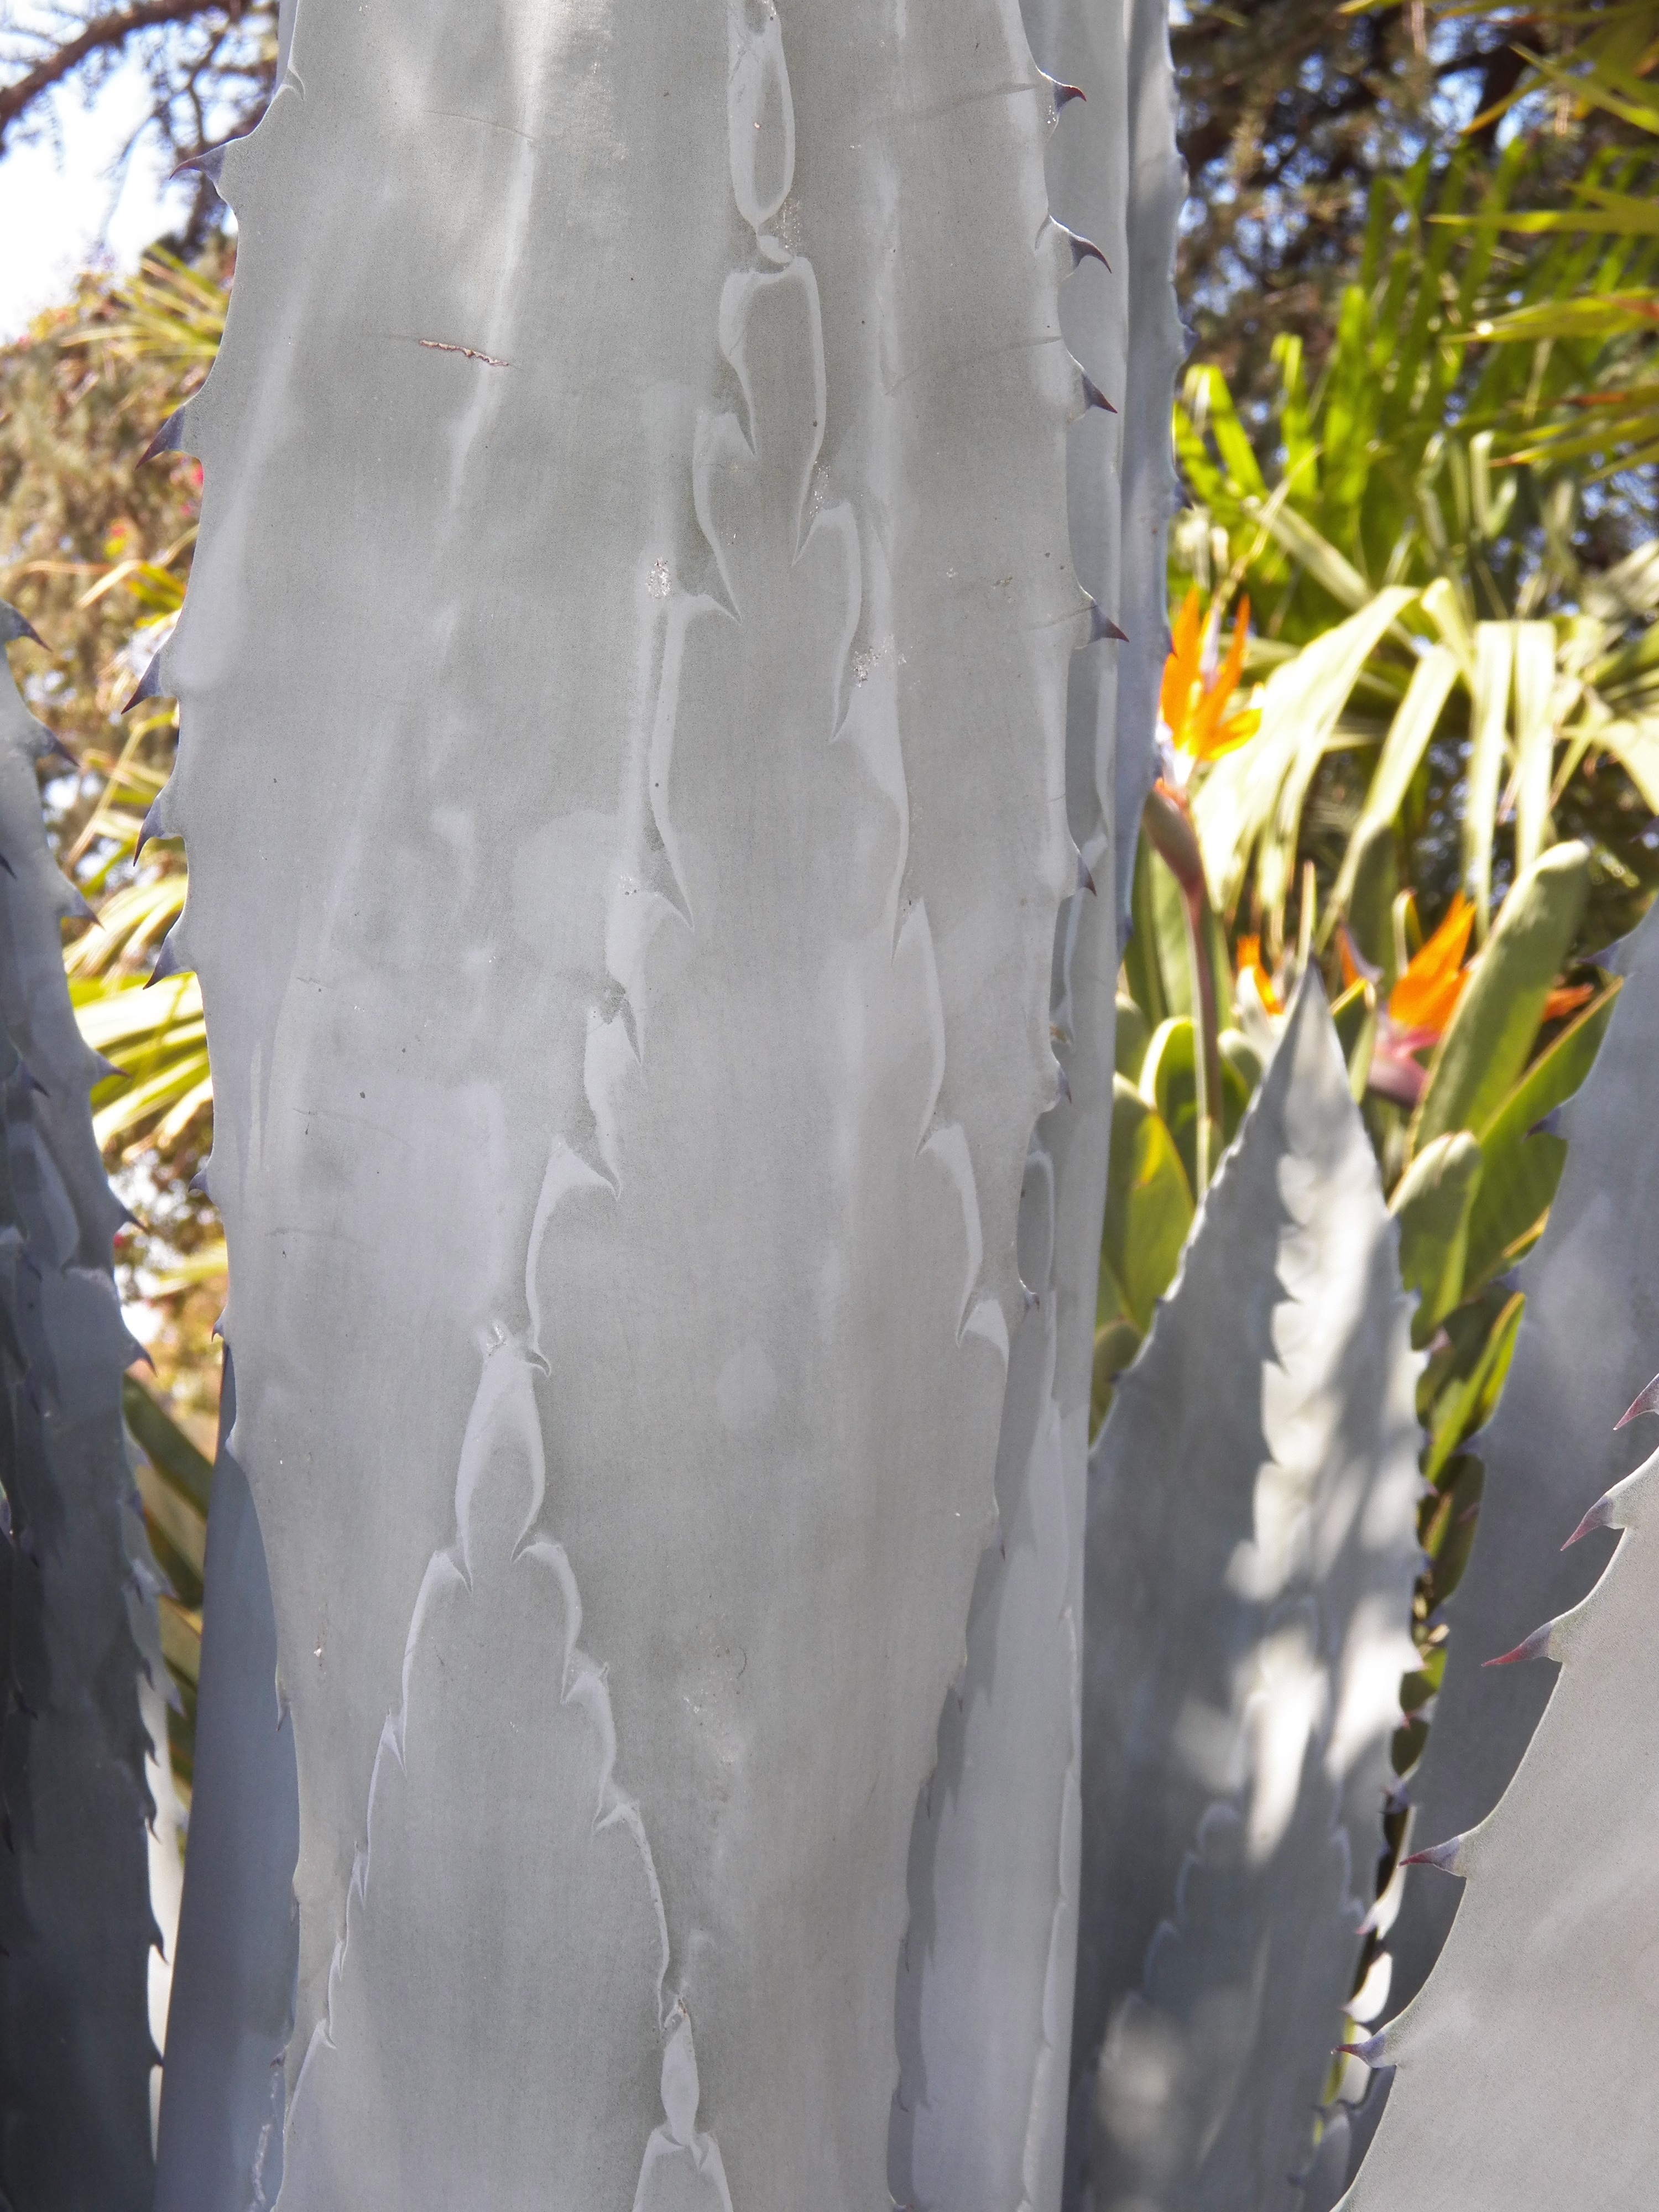
cactus, plant, leaf, desert, flower, summer, spring, botany, succulent, cacti, flora, botanical, gardening, vegetation, agave, mexican, flowering plant, land plant